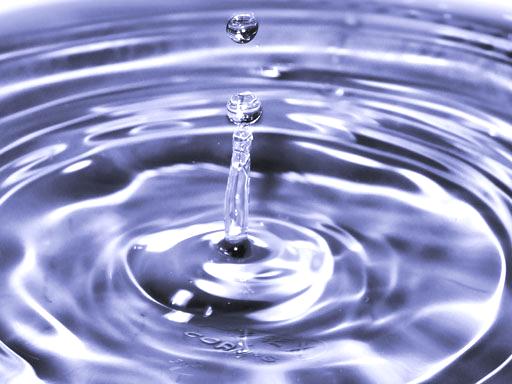
Material: water